Elissa Rhaïs

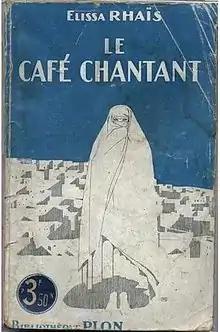
Elissa Rhais – Cafe chantant

Whilst popular at the time, her novels were not critically acclaimed. They have been accused of perpetuating stereotypes of Muslim sexuality. Her works were more popular in France than Algeria, but she did have support there from Robert Randau, a leading literary figure there.